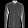
Label: Shirt